Echo Park (2014 film)

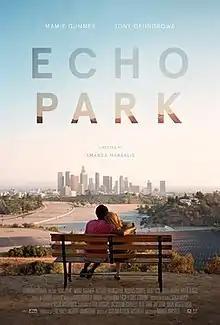
Film poster

Echo Park is a 2014 drama romance film directed by Amanda Marsalis set in Echo Park neighborhood of Los Angeles, California. The film explores couples struggling in unhappy relationships.